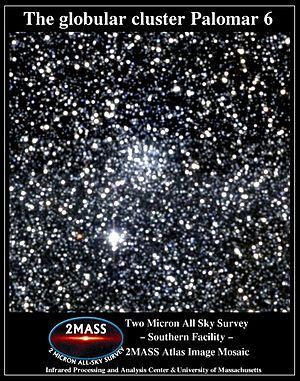
Voici une liste non exhaustive d'amas stellaires, classée par ordre alphabétique de constellations.